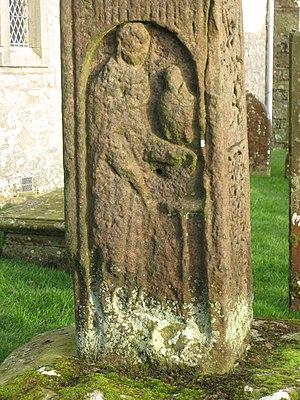
Un cadran canonial est une espèce de cadran solaire utilisé du VIIᵉ au XIVᵉ siècle pour indiquer aux membres d'une communauté religieuse le début des actes liturgiques.